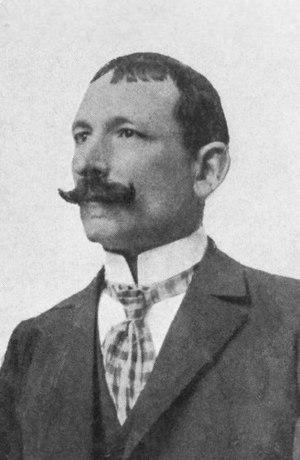
André Ronze (1869-1930), poète saint-chamonais.
Saint-Martin-en-Coailleux est une ancienne commune française de la Loire.